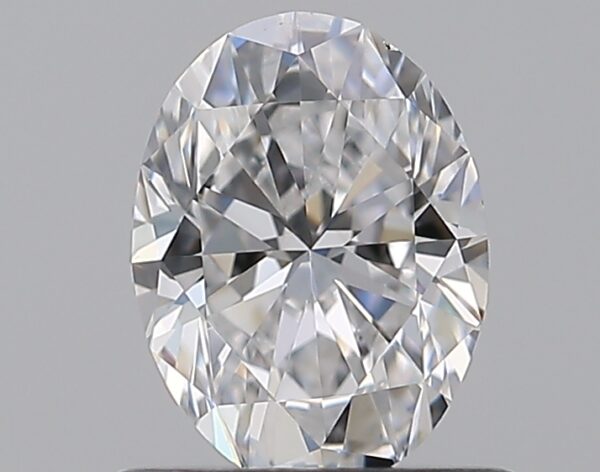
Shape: oval
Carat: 0.7
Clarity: SI1
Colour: D
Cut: EX
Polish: EX
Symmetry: VG
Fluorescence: F
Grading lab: GIA
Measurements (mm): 6.72 x 5.01 x 3.16